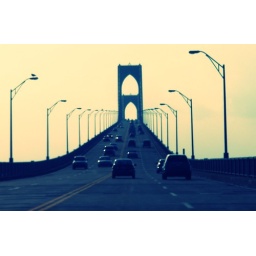
The hardest thing in life is to know which bridge to cross and which to burn.